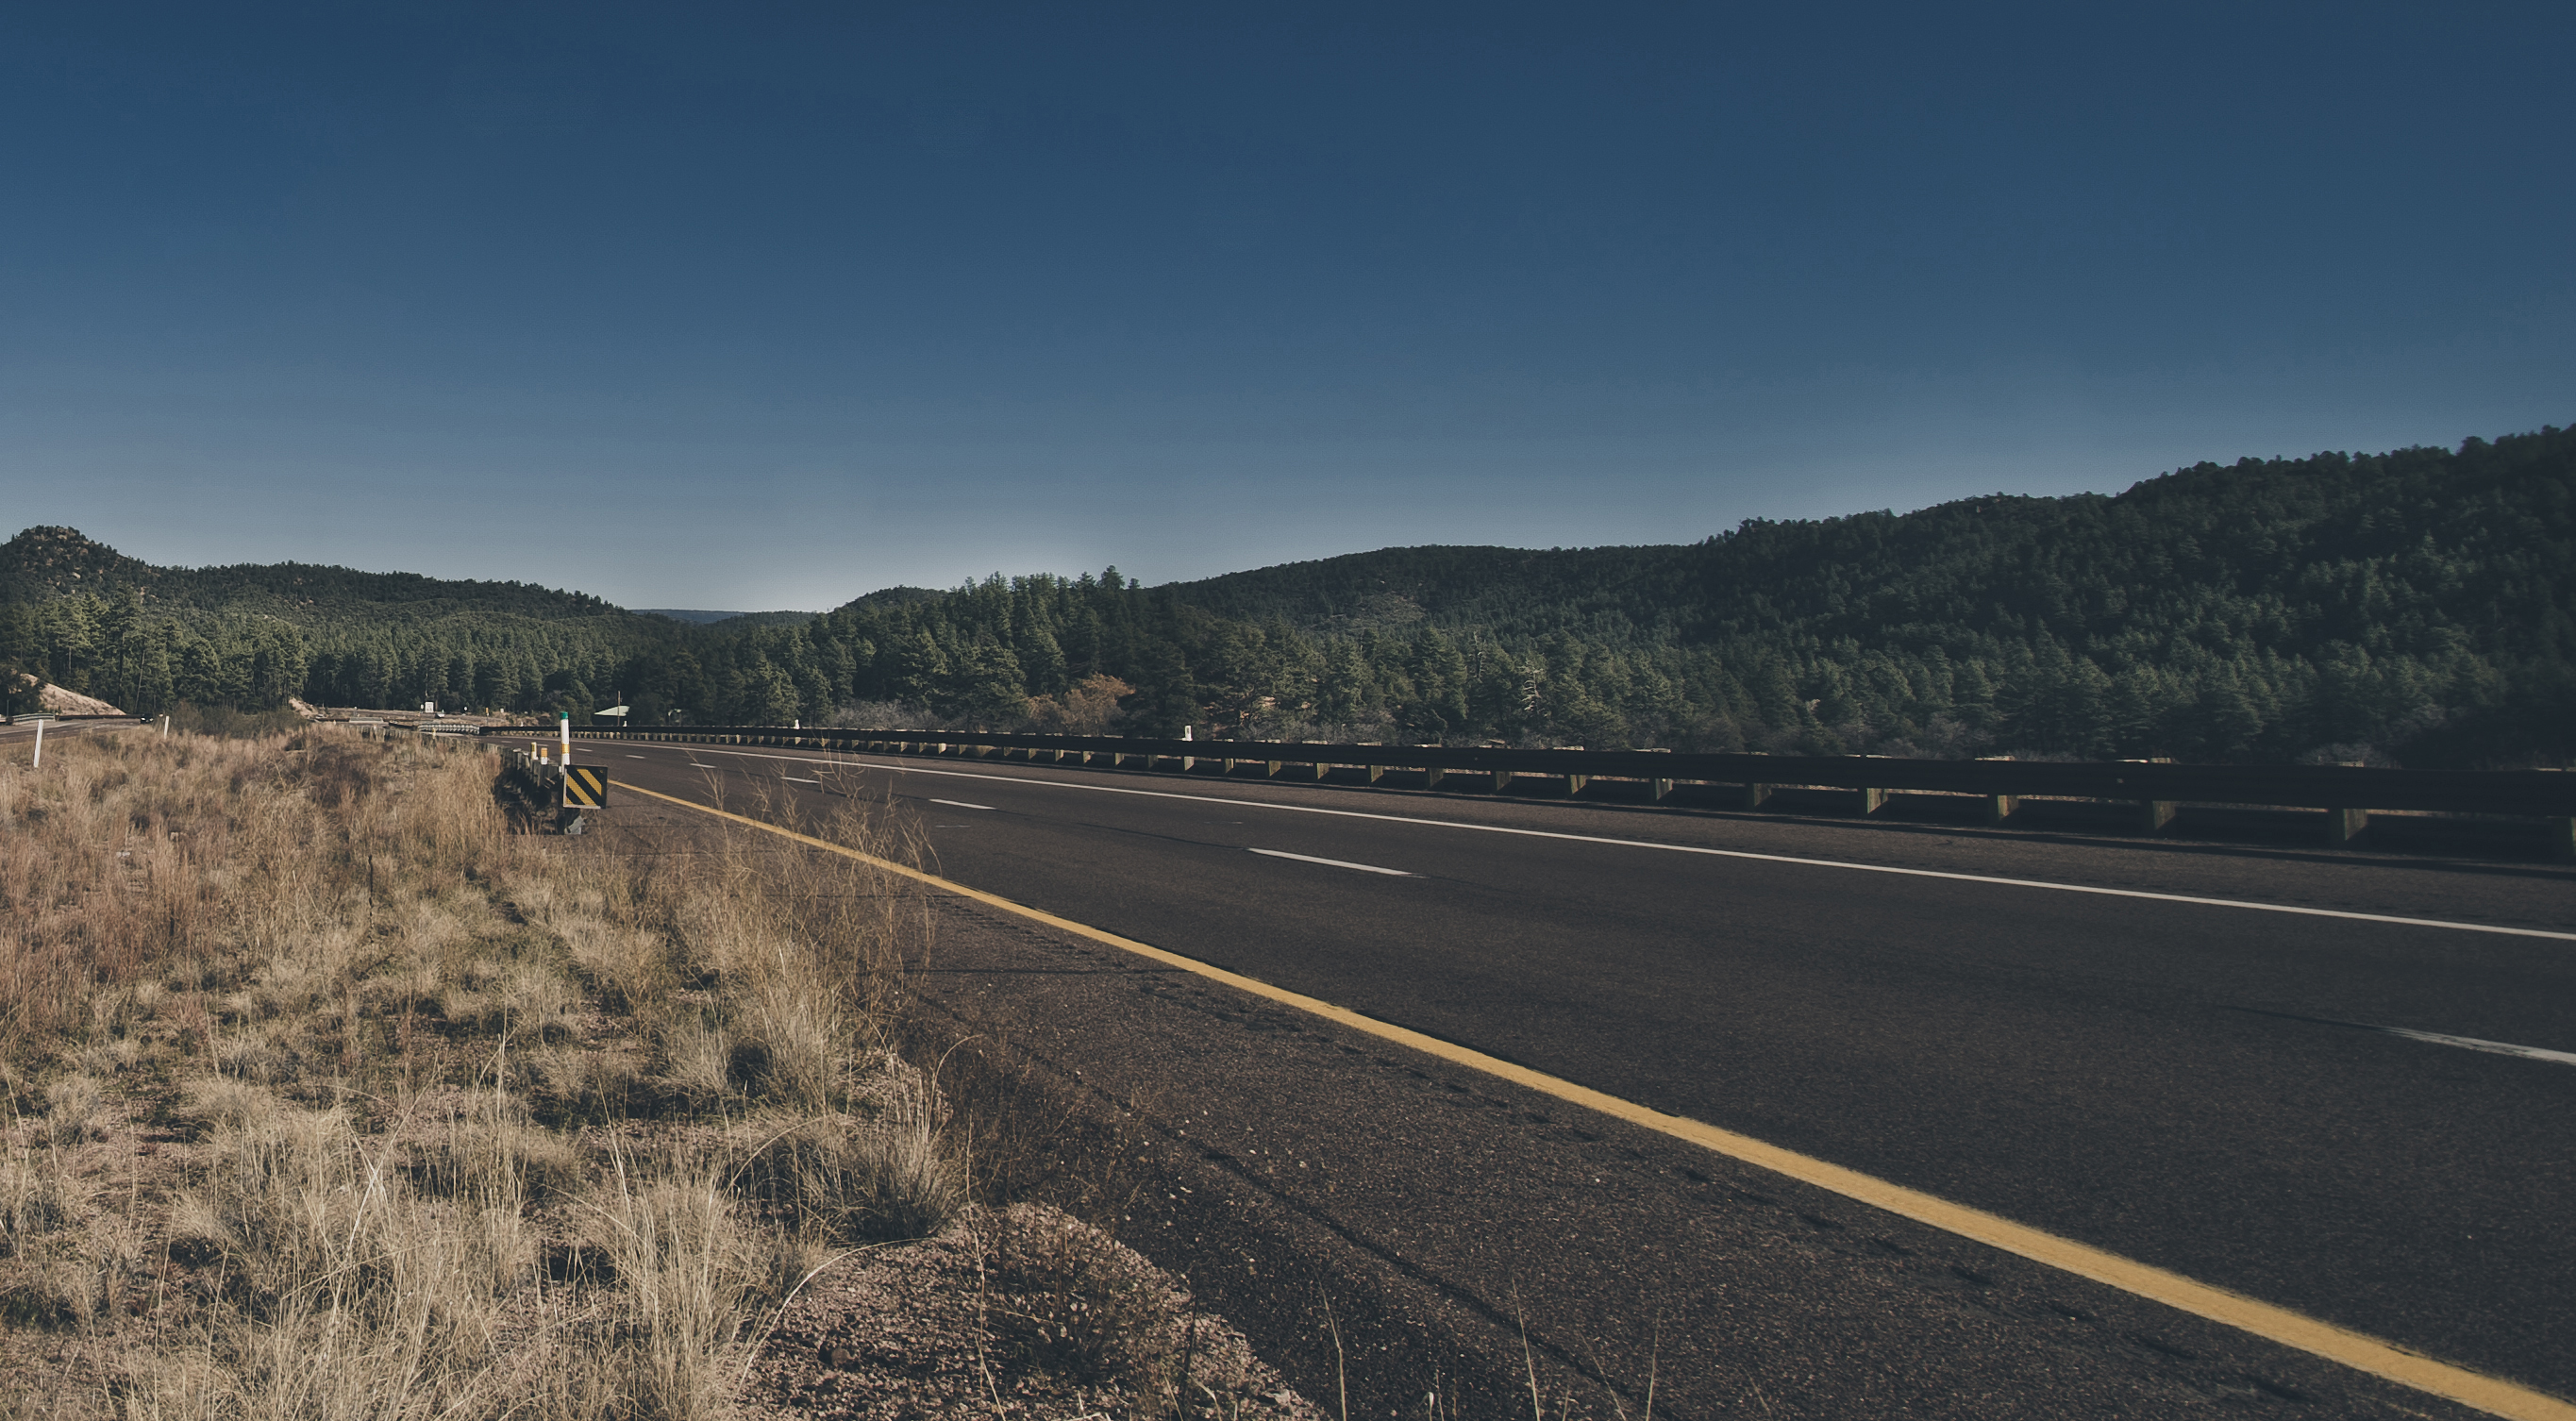
landscape, grass, horizon, mountain, cloud, road, morning, hill, highway, driving, asphalt, trees, road trip, outdoors, daylight, mountains, infrastructure, rural area, mountain pass, atmospheric phenomenon, mountainous landforms, nonbuilding structure, controlled access highway, transportation system